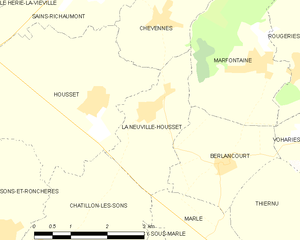
Carte des communes françaises: La Neuville-Housset